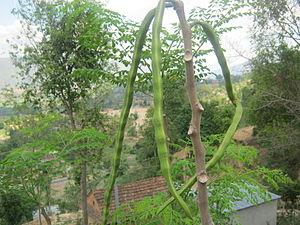
Moringa oleifera, souvent appelée simplement moringa, est l'espèce la plus cultivée du genre Moringa de la famille monotypique des Moringaceae.